History of Wat Phra Dhammakaya

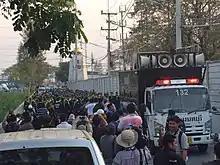

These investigations did not go without response. In February 2016, on "Magha Puja", a protest was held by over a thousand Thai monks in the Phutthamonthon Park, as a response to this involvement by the junta. The protest was organized by the Buddhist Protection Center of Thailand, a Red Shirt-oriented network. The protesters demanded that the Thai junta not interfere with the Sangha's affairs, in particular the appointment of the next Supreme Patriarch. After the junta responded by sending soldiers to control the site, the protest ended, but the monks announced they would repeat their protests if their demands were not met. Wat Phra Dhammakays's involvement was implied by the media. The temple denied organizing the protests, but did not disagree with them. At this point, the charges laid by Paiboon and Phra Suwit against the temple were by many interpreted as a way to discredit Somdet Chuang. Somdet Chuang had been abbot of Wat Paknam Bhasicharoen and preceptor (""; person who ordained him) of Luang Por Dhammajayo during the latter's first years at Wat Paknam. Moreover, several Thai intellectuals and news analysts stated that Paiboon, Phra Suwit and Mano were abusing the "Vinaya" (monastic discipline) for political ends, and did not really aim to "purify" Buddhism.